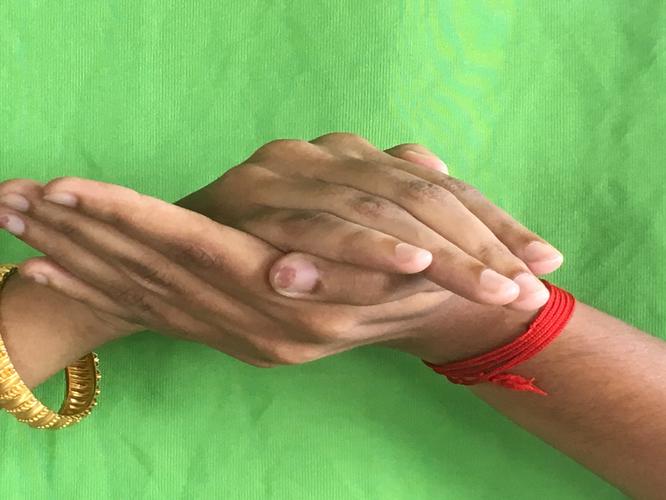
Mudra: Samputa
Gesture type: double_hand